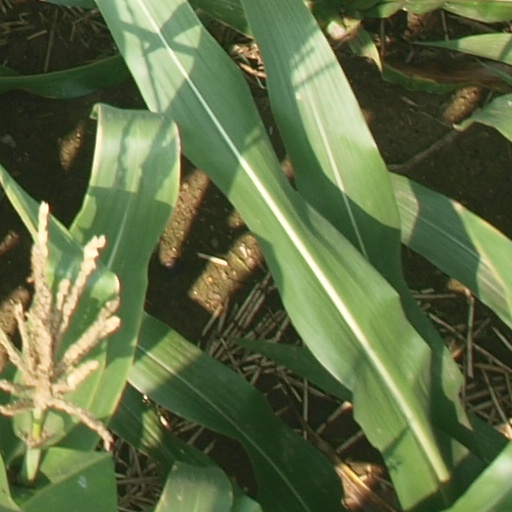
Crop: maize; corn